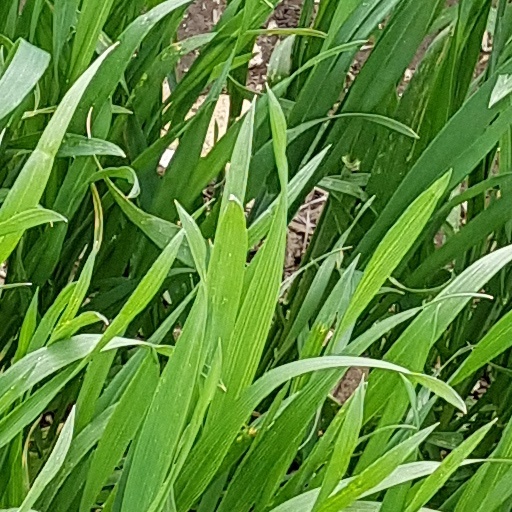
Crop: wheat